Oder–Neisse line

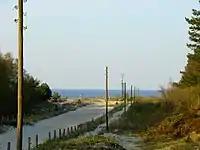
The Oder–Neisse line at Usedom (2008)

Oder–Neisse line is an unofficial term for the modern border between Germany and Poland. The line generally follows the Oder and Lusatian Neisse rivers, meeting the Baltic Sea in the north. A small portion of Polish territory does fall west of the line, including the cities of Szczecin and Świnoujście (German: "Stettin" and "Swinemünde").